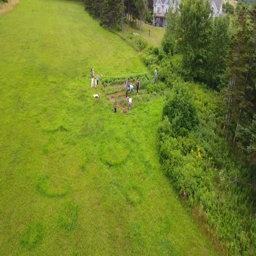
an aerial shot of a family tending their vegetable garden in a lush green field